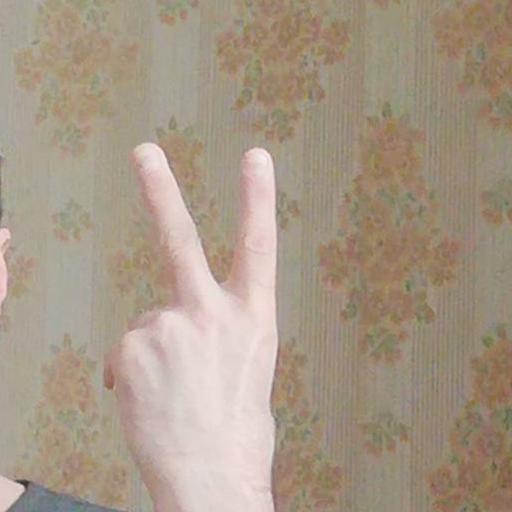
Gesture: peace_inverted